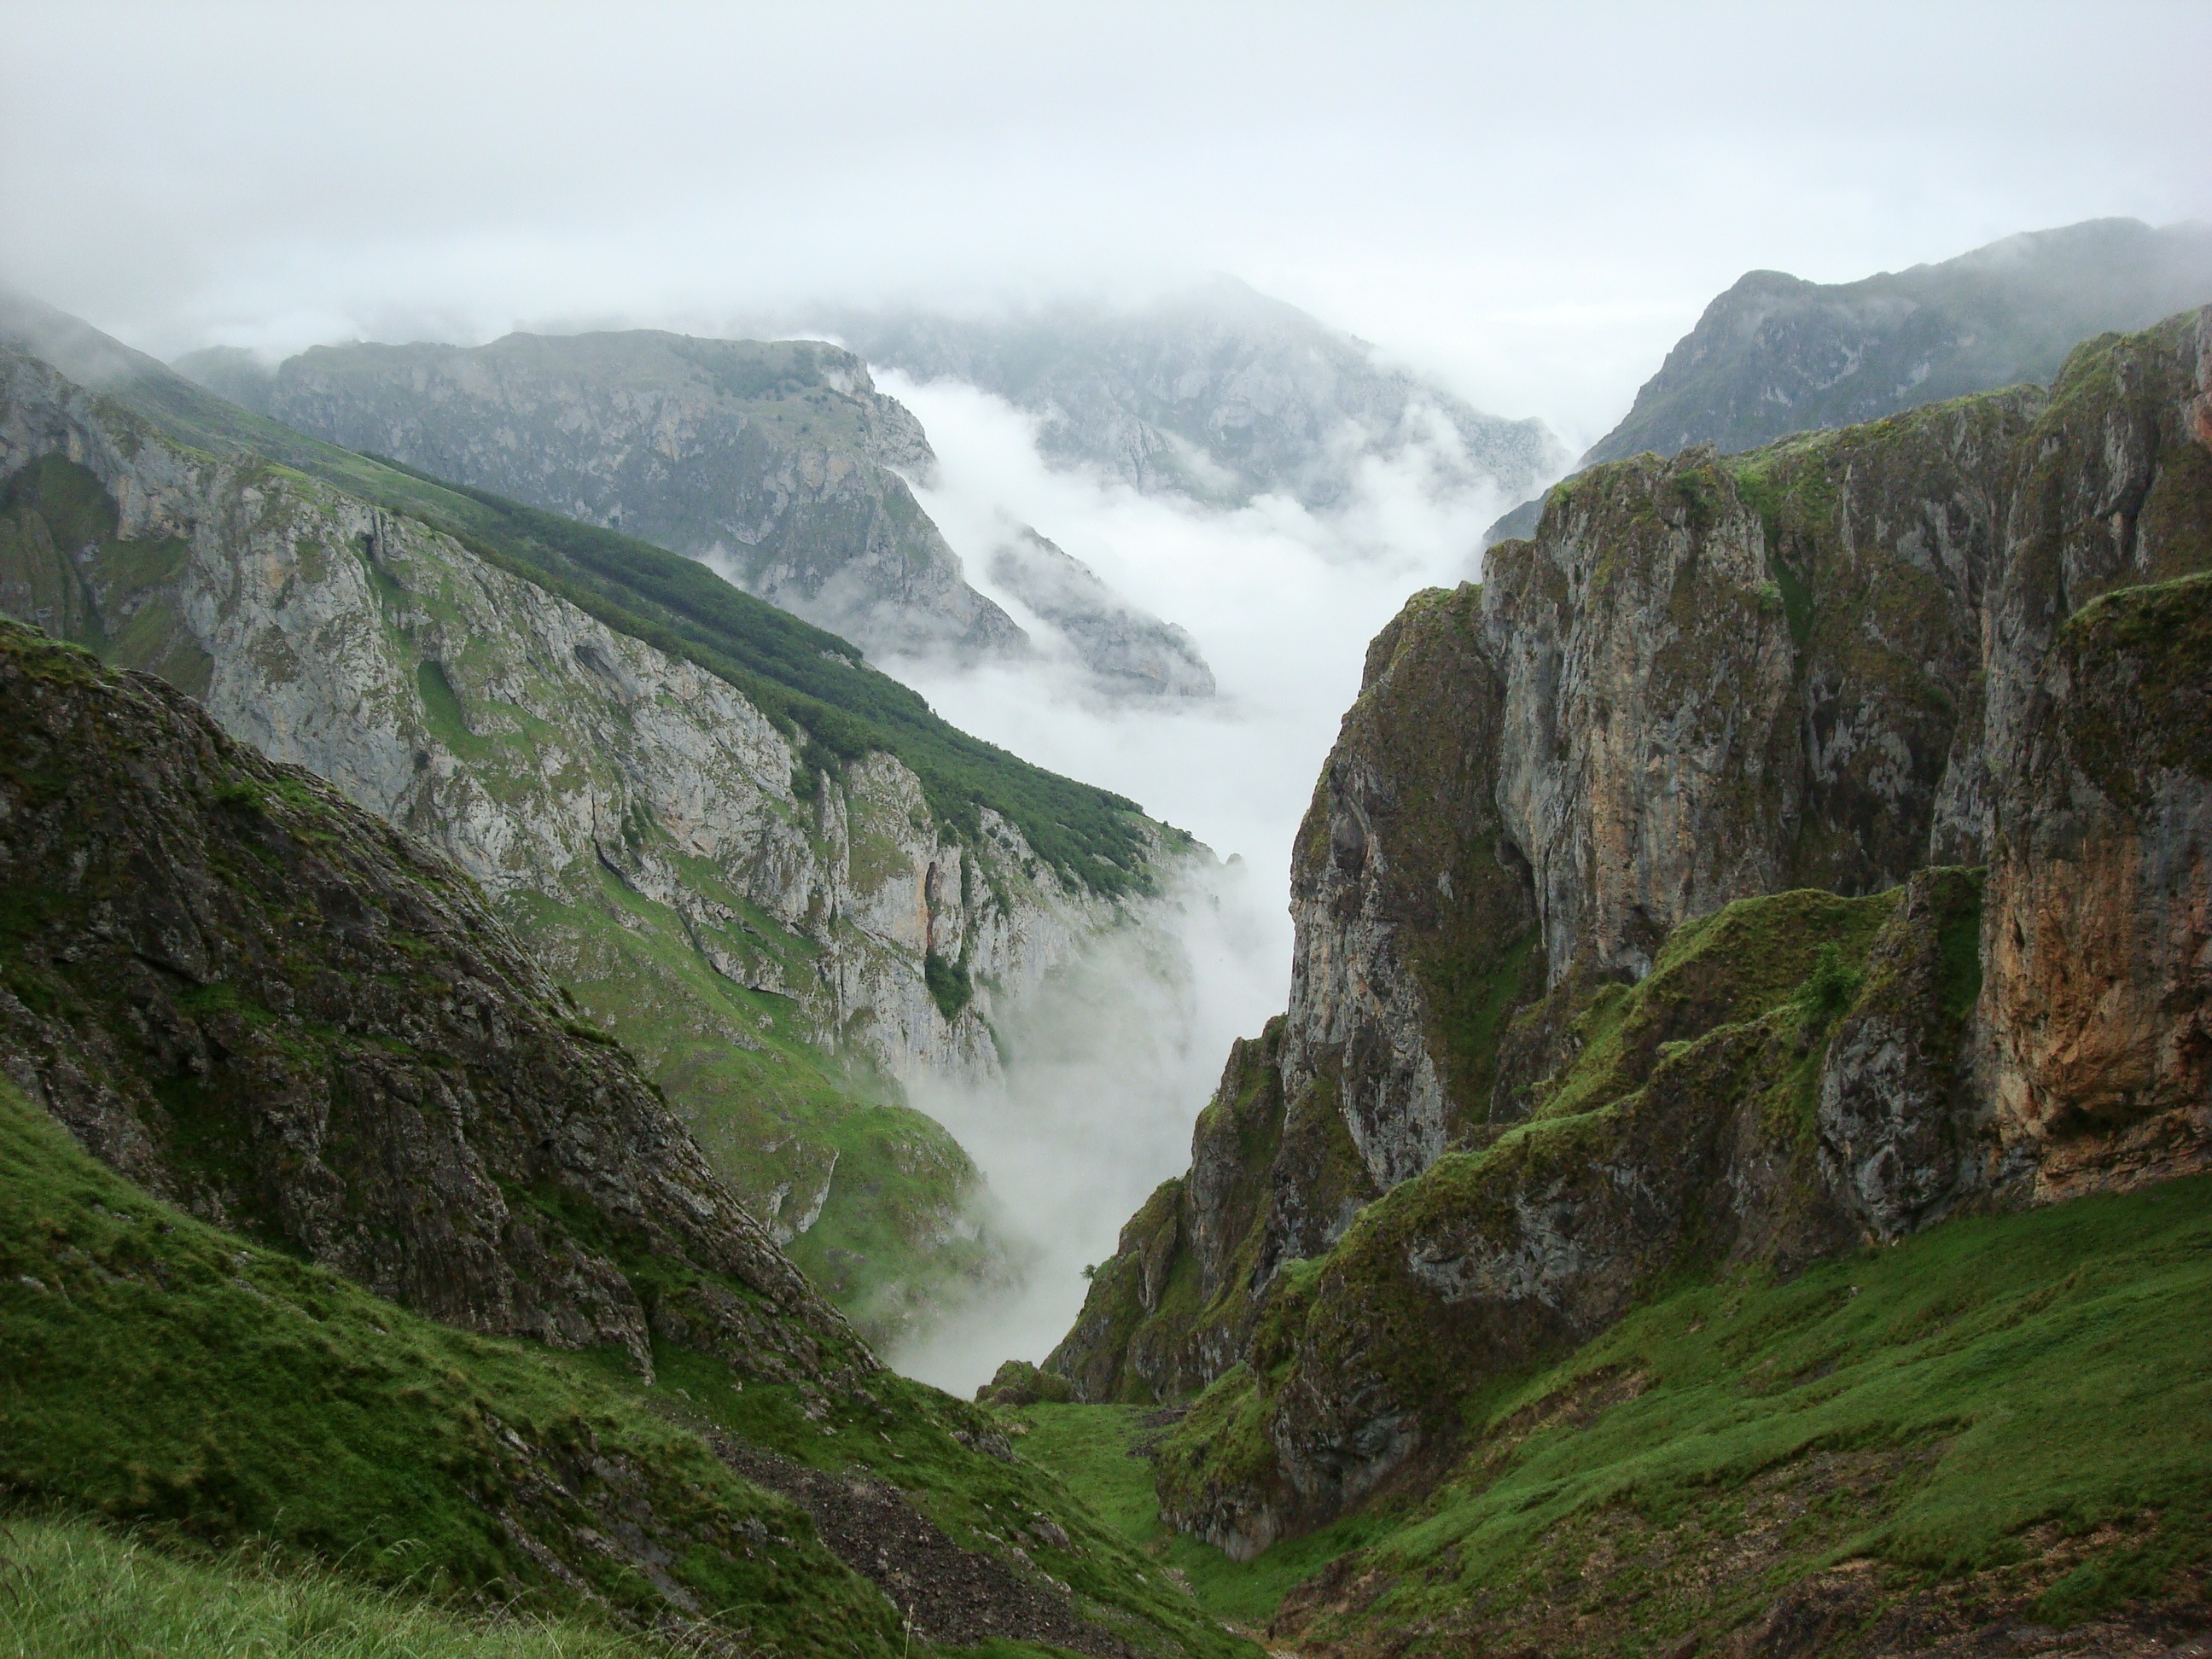
landscape, walking, mountain, hill, lake, valley, mountain range, cliff, fjord, highland, terrain, ridge, curiosity, ascension, clouds, mountains, alps, ravine, plateau, depth, purity, fell, cirque, loch, water feature, moraine, asturias, landform, mountain pass, wild nature, natural geometry, zig zag, geographical feature, atmospheric phenomenon, mountainous landforms, glacial landform, geological phenomenon, urriellu peak